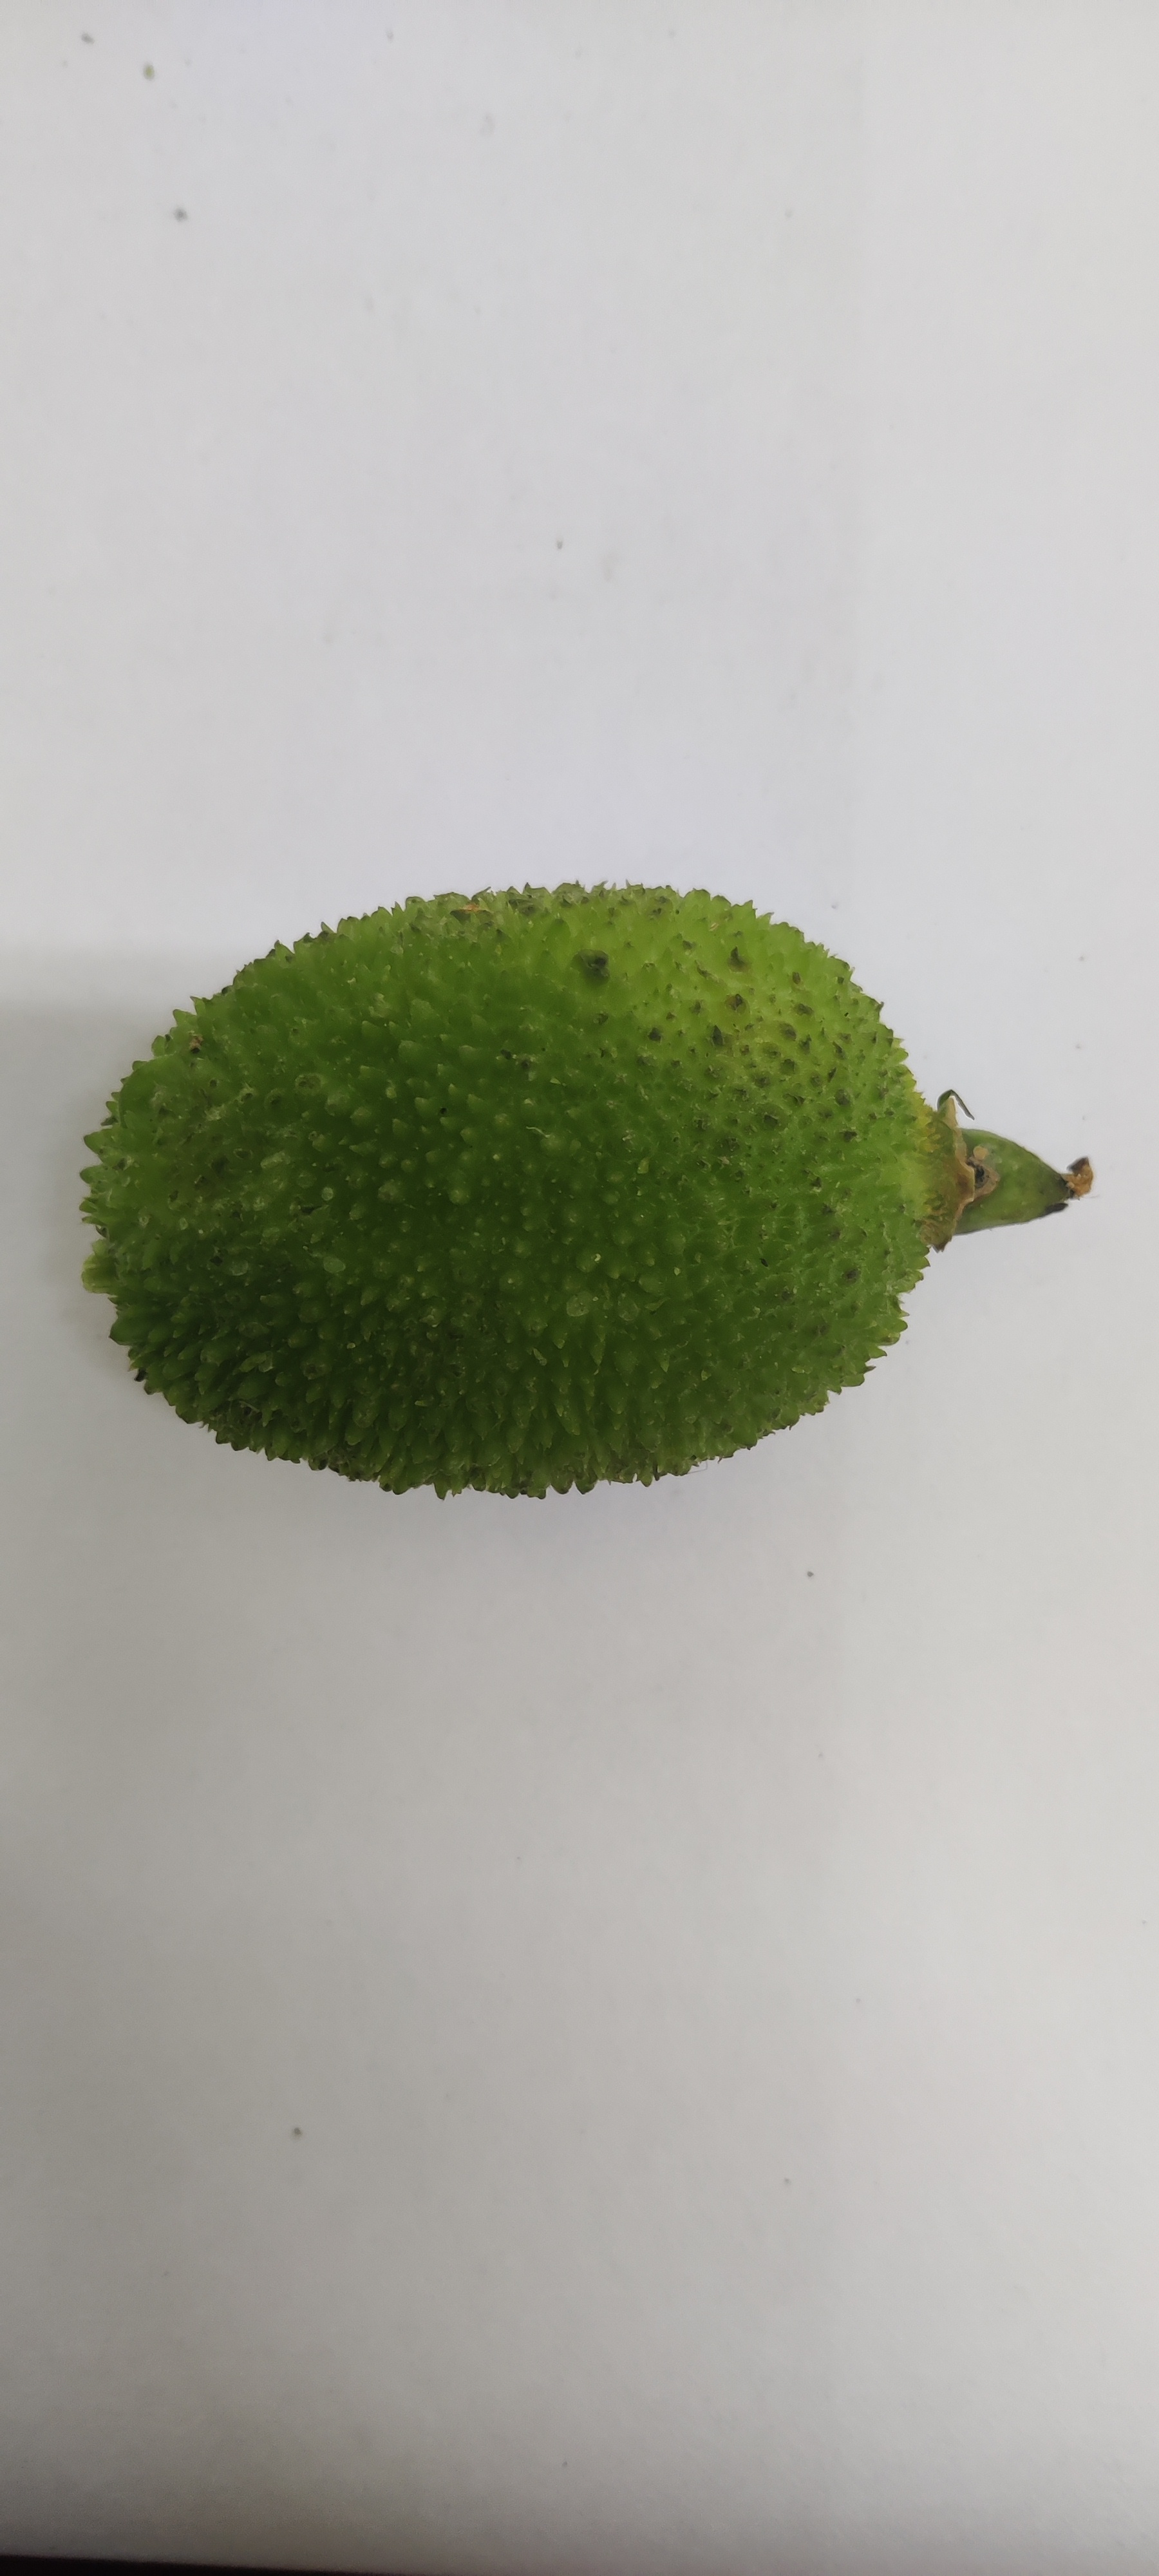
Crop: Spiny Gourd
Condition: Fresh